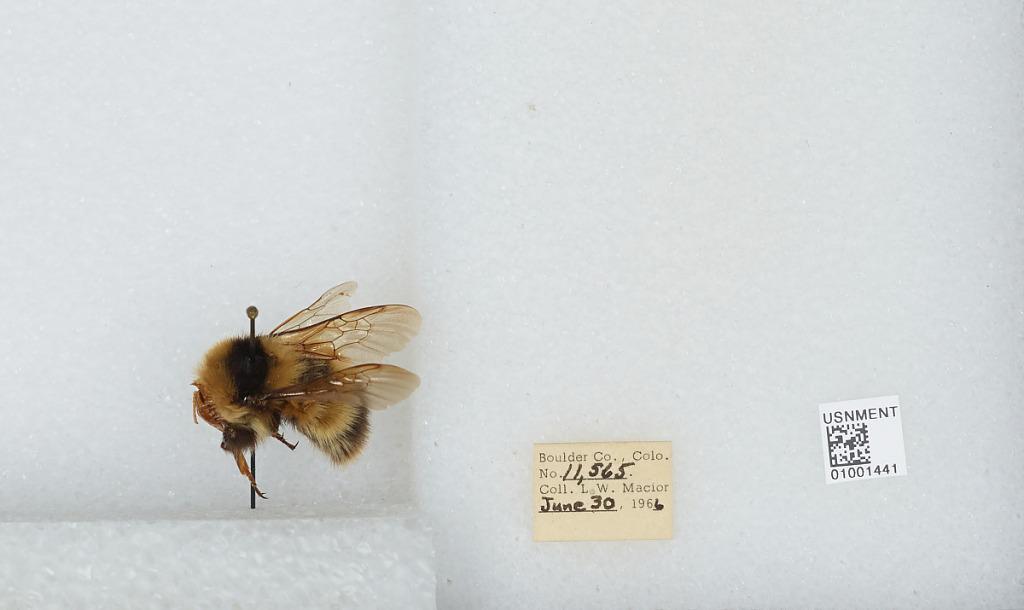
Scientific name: Bombus (Alpinobombus) balteatus Dahlbom
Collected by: L. Macior
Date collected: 1966-6-30
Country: United States
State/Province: Colorado
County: Boulder
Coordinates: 40.0275, -105.252